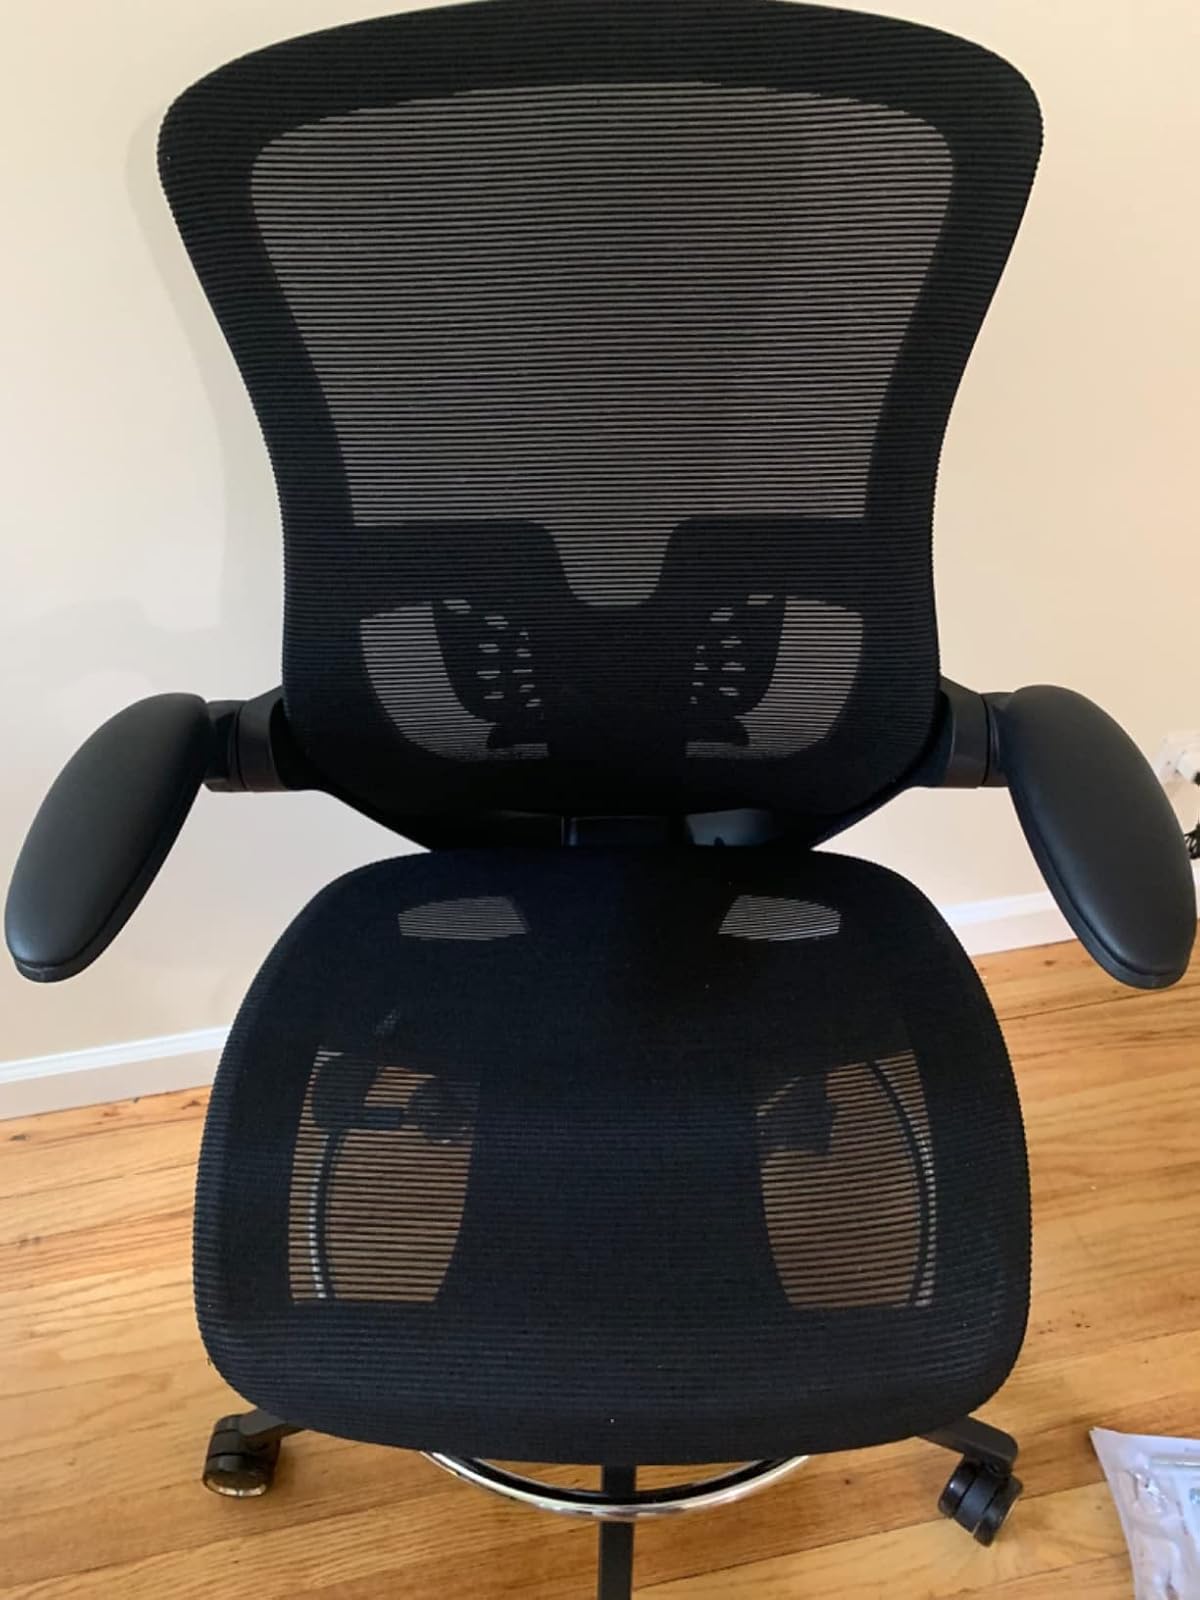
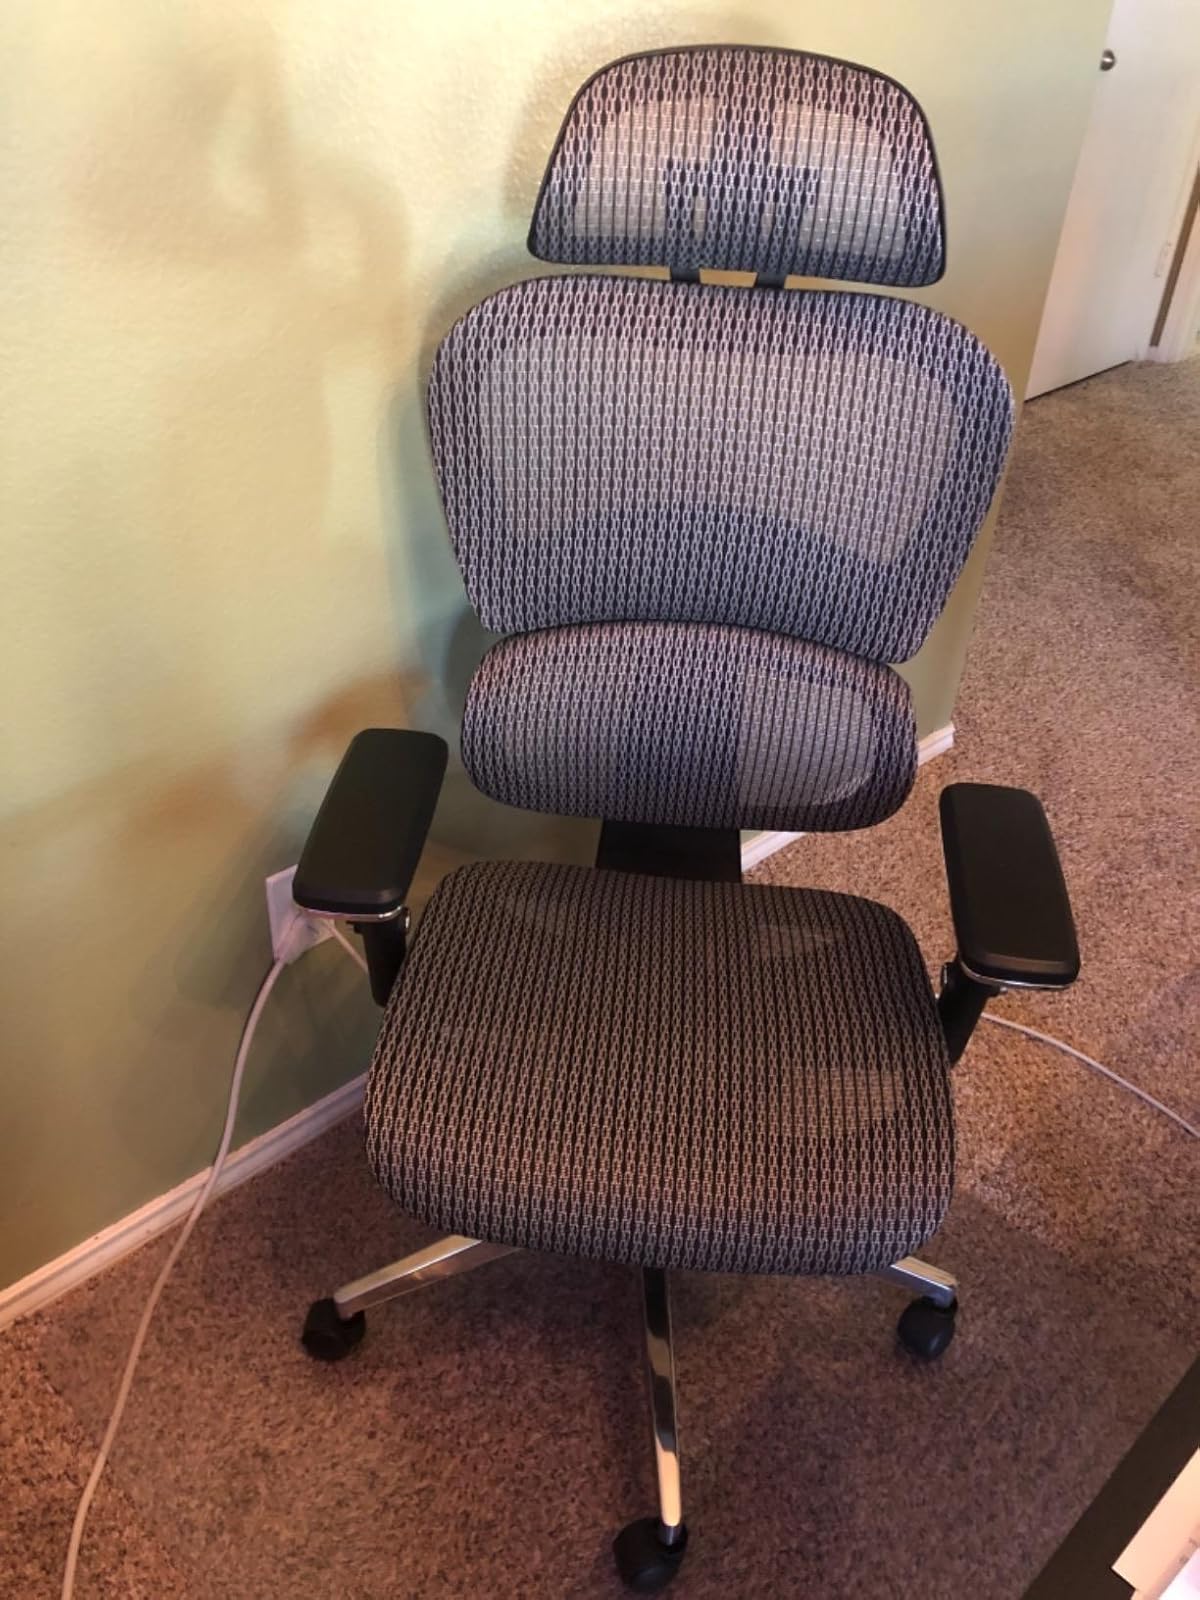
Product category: items_chair
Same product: no